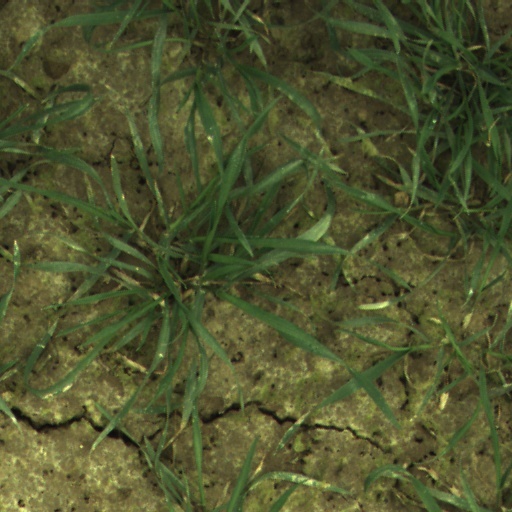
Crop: wheat